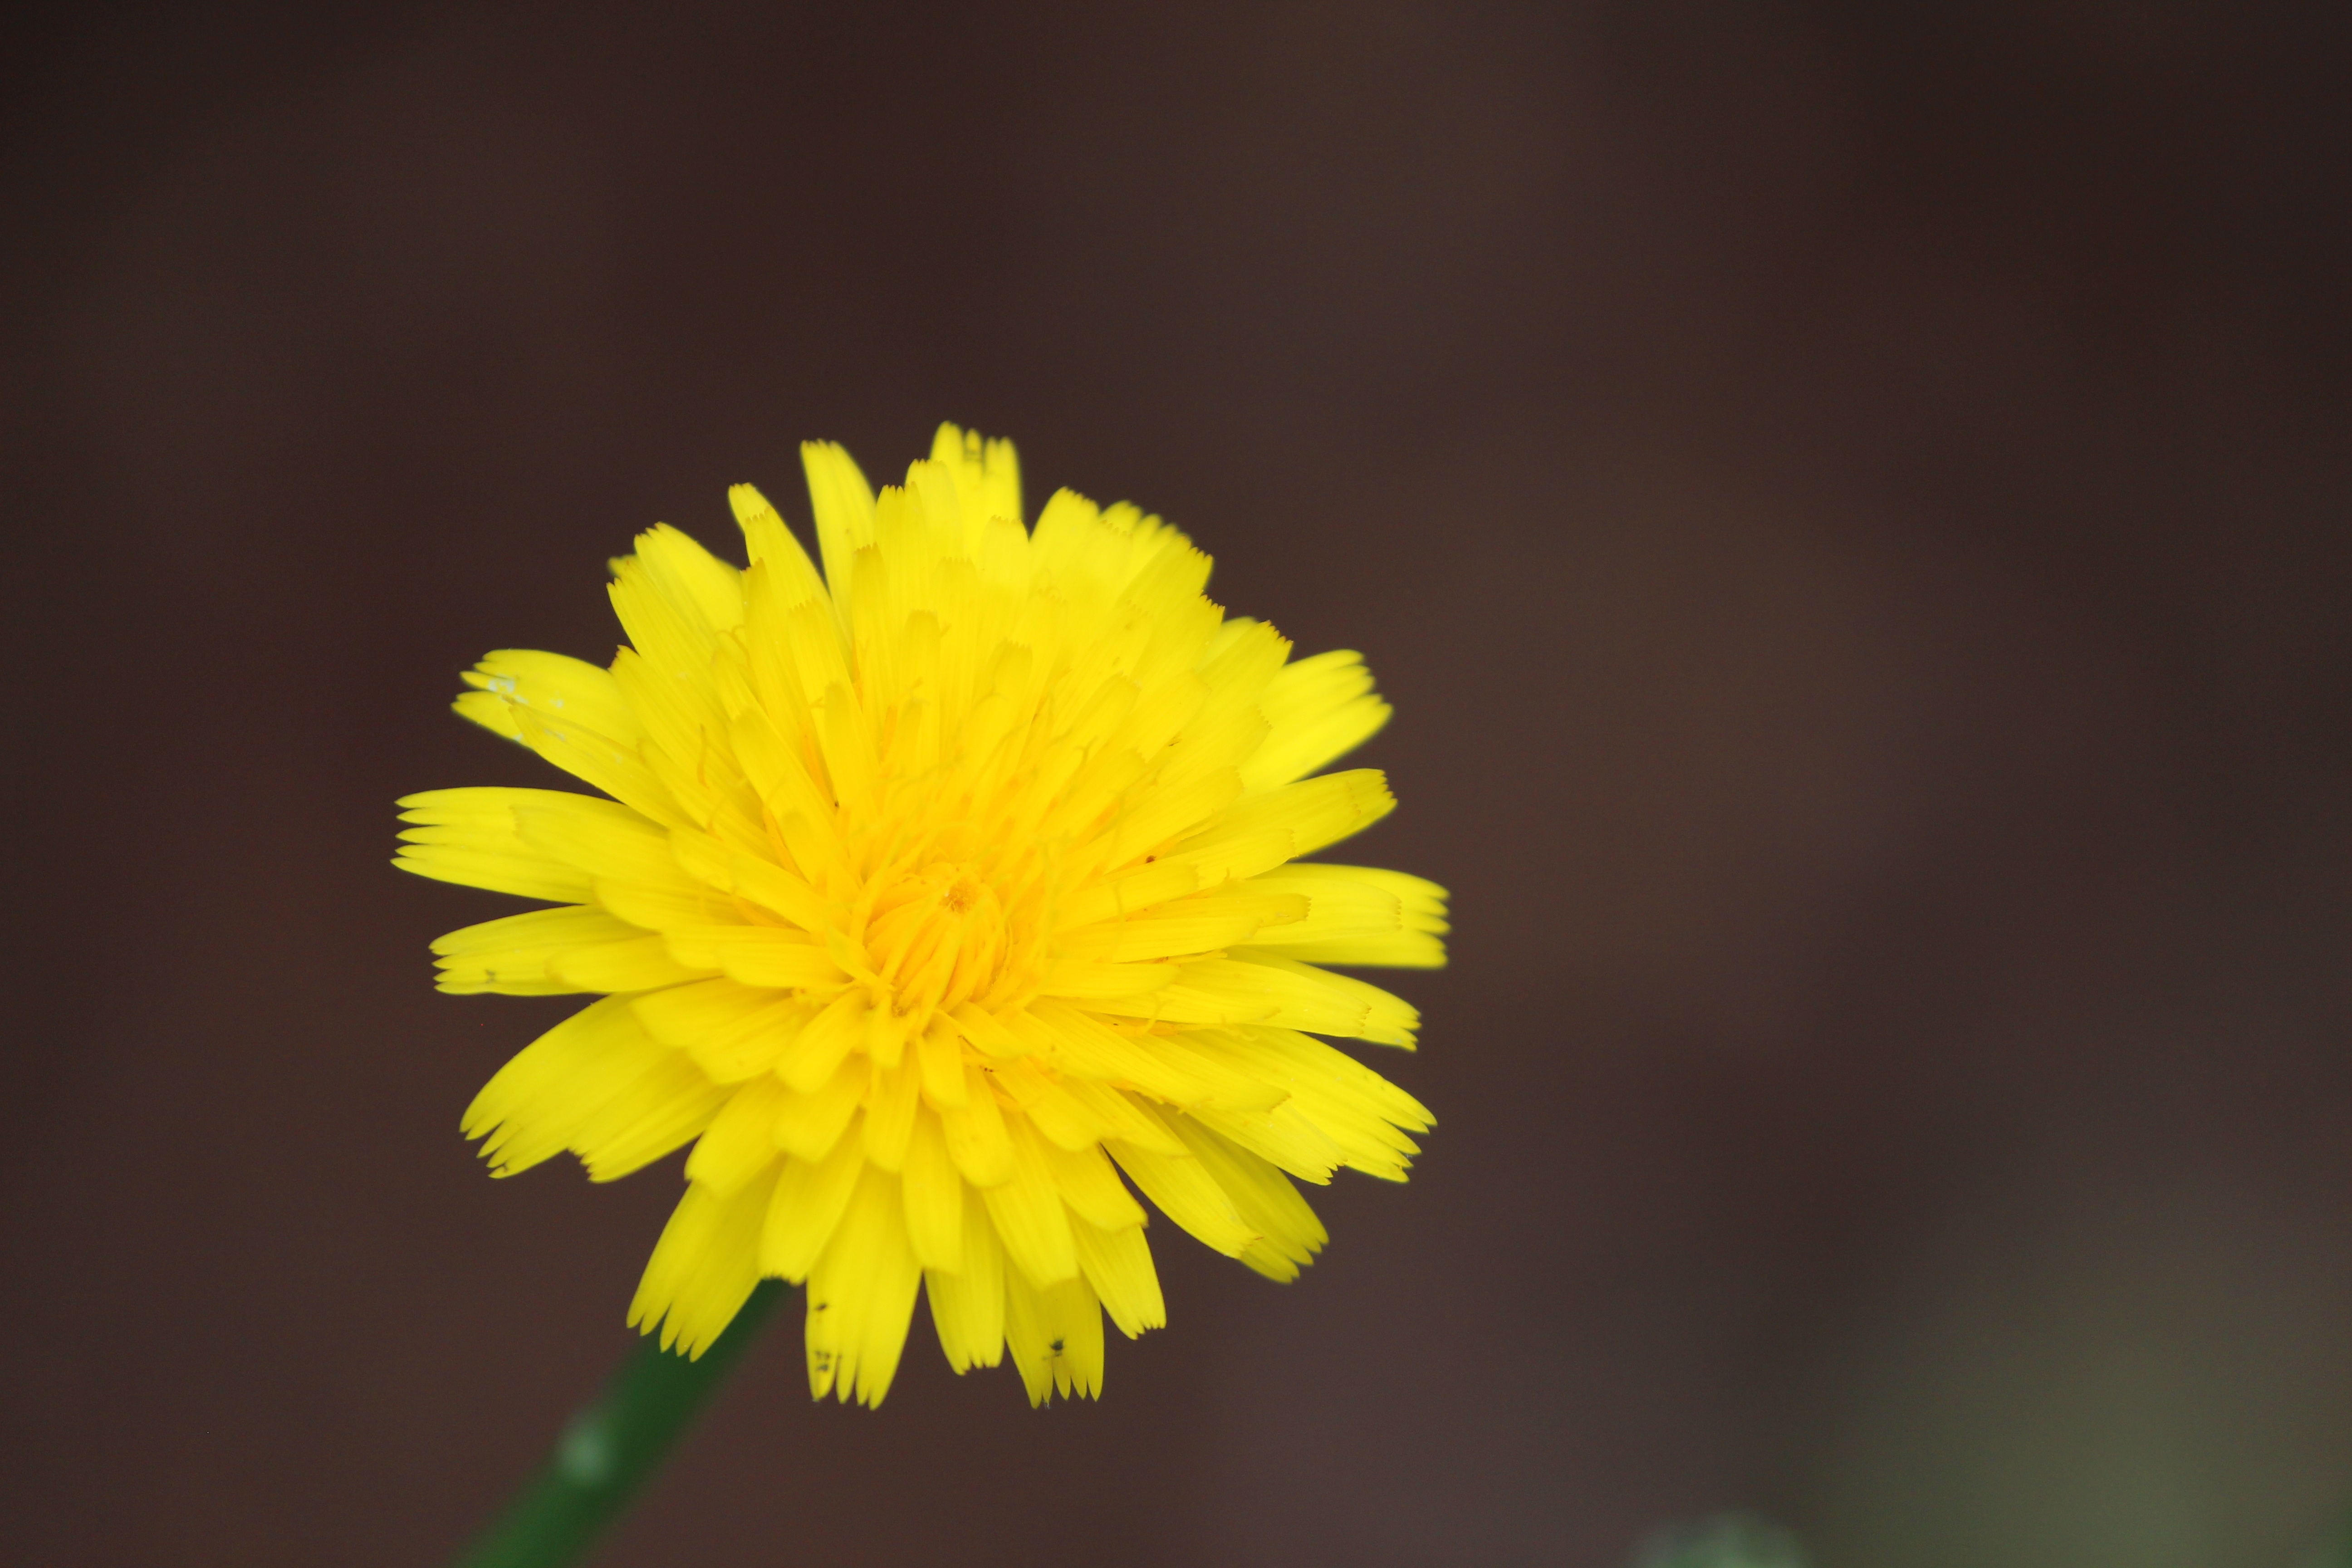
blossom, plant, dandelion, stem, leaf, flower, petal, bloom, floral, daisy, environment, herb, natural, botany, yellow, agriculture, flora, botanical, wildflower, close up, outdoors, vegetation, horticulture, nectar, organic, macro photography, flowering plant, daisy family, plant stem, land plant